San Ardo Oil Field

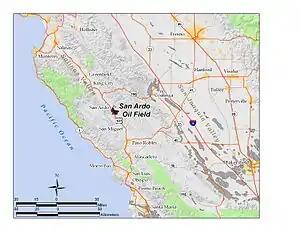
The San Ardo Oil Field in Central California. Other oil fields are shown in gray.

The San Ardo Oil Field is a large oil field in Monterey County, California, in the United States. It is in the Salinas Valley, about five miles (8 km) south of the small town of San Ardo, and about 20 miles (32 km) north of Paso Robles. With an estimated ultimate recovery of of oil, it is the eighth-largest producing oil field in California, and of the top 20 California oil fields in size, it is the most recent to be discovered (1947). As of the end of 2006, the principal operators of the field were Chevron Corp. and Aera Energy LLC.